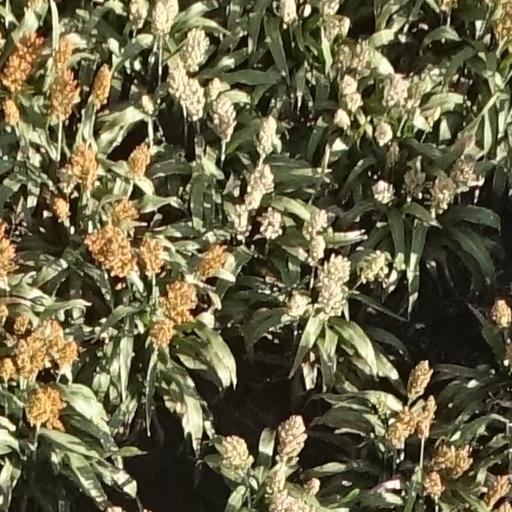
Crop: sorghum